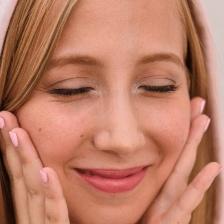
Label: faces